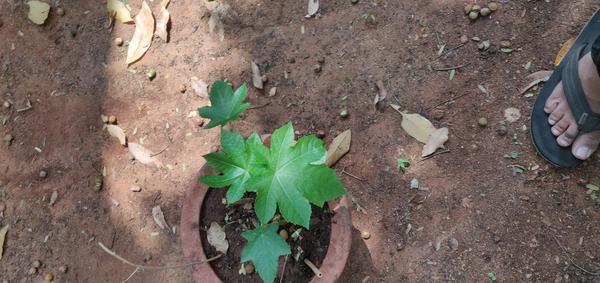
Plant: Castor